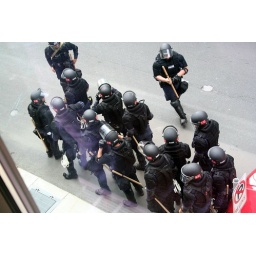
Riot police gathering on the street in front of my office building